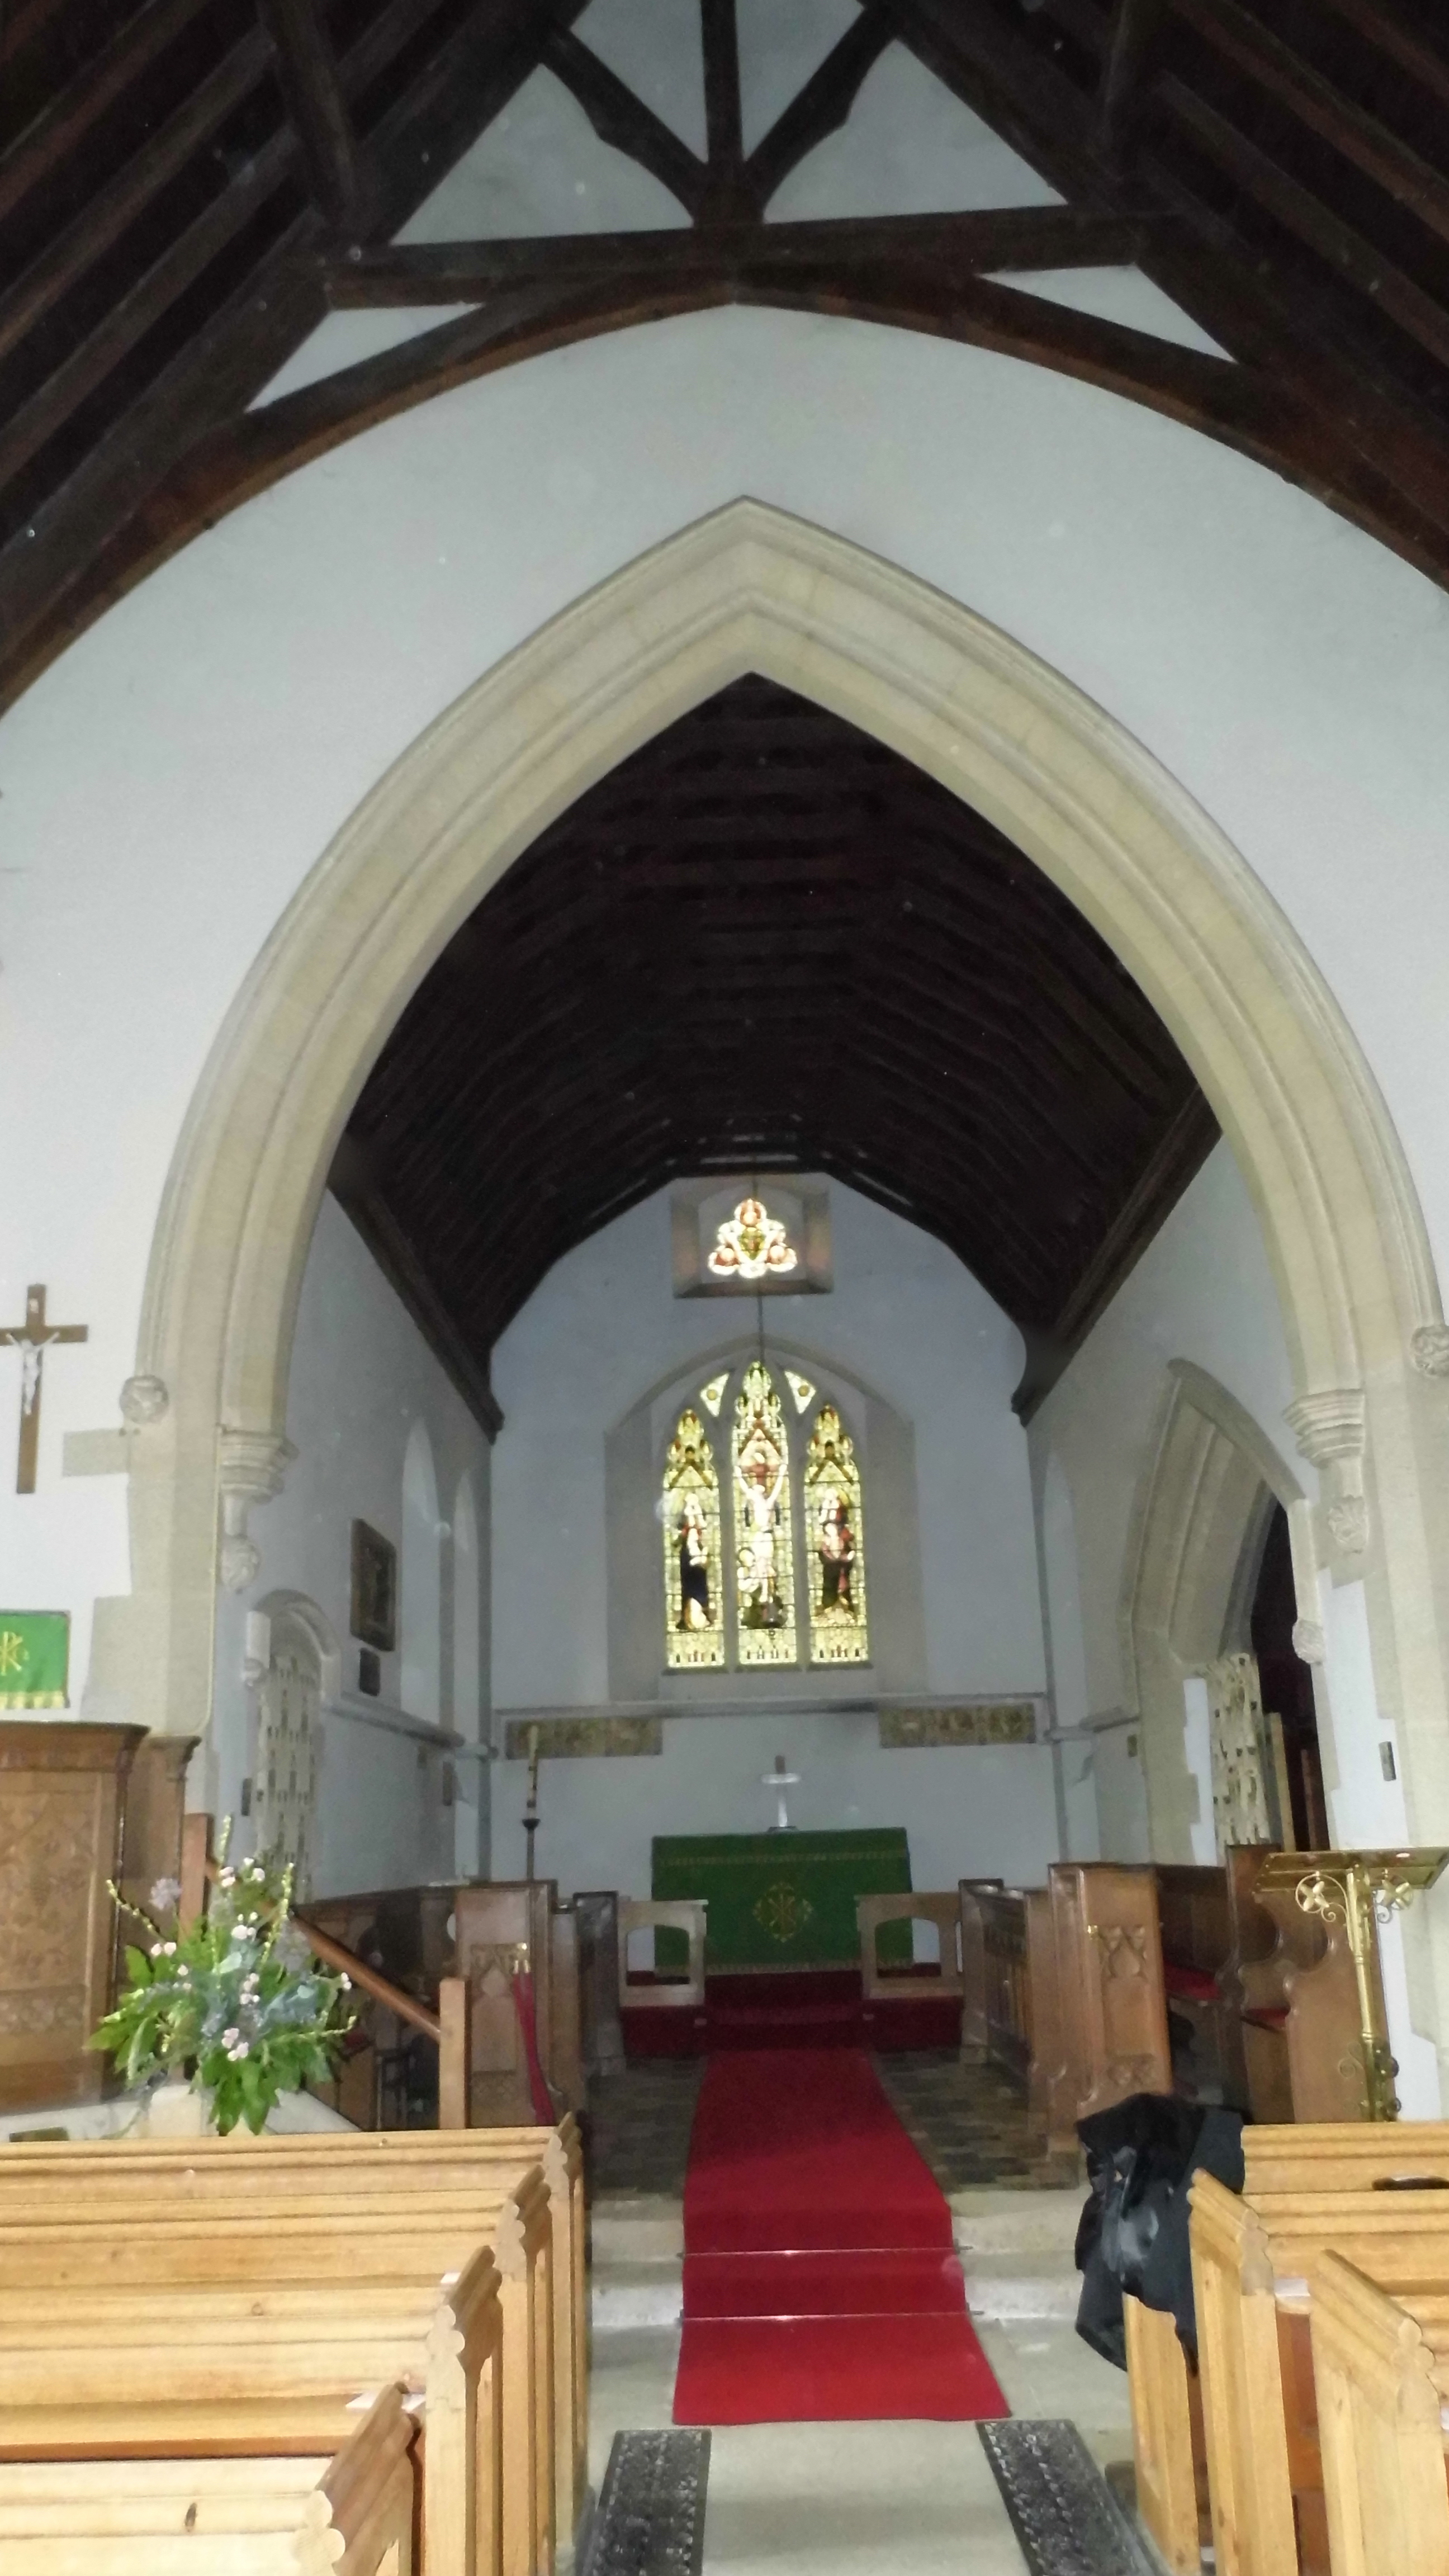
building, church, chapel, place of worship, interior design, synagogue, estate